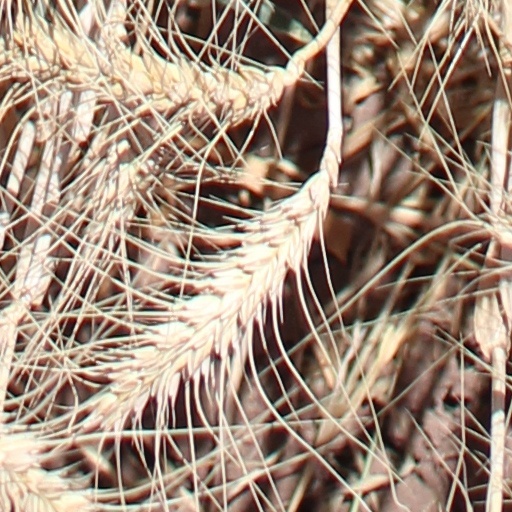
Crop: wheat